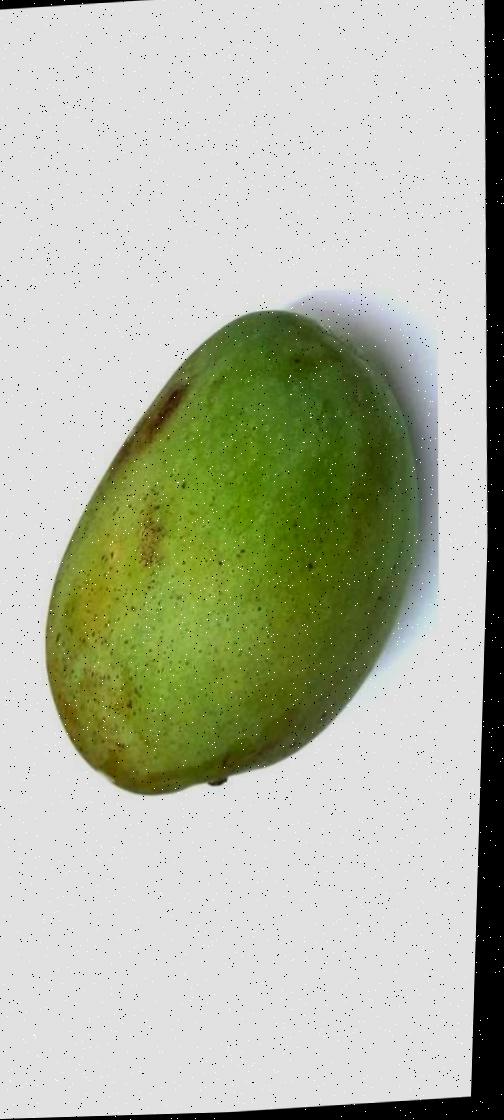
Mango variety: Fazli Shurmai